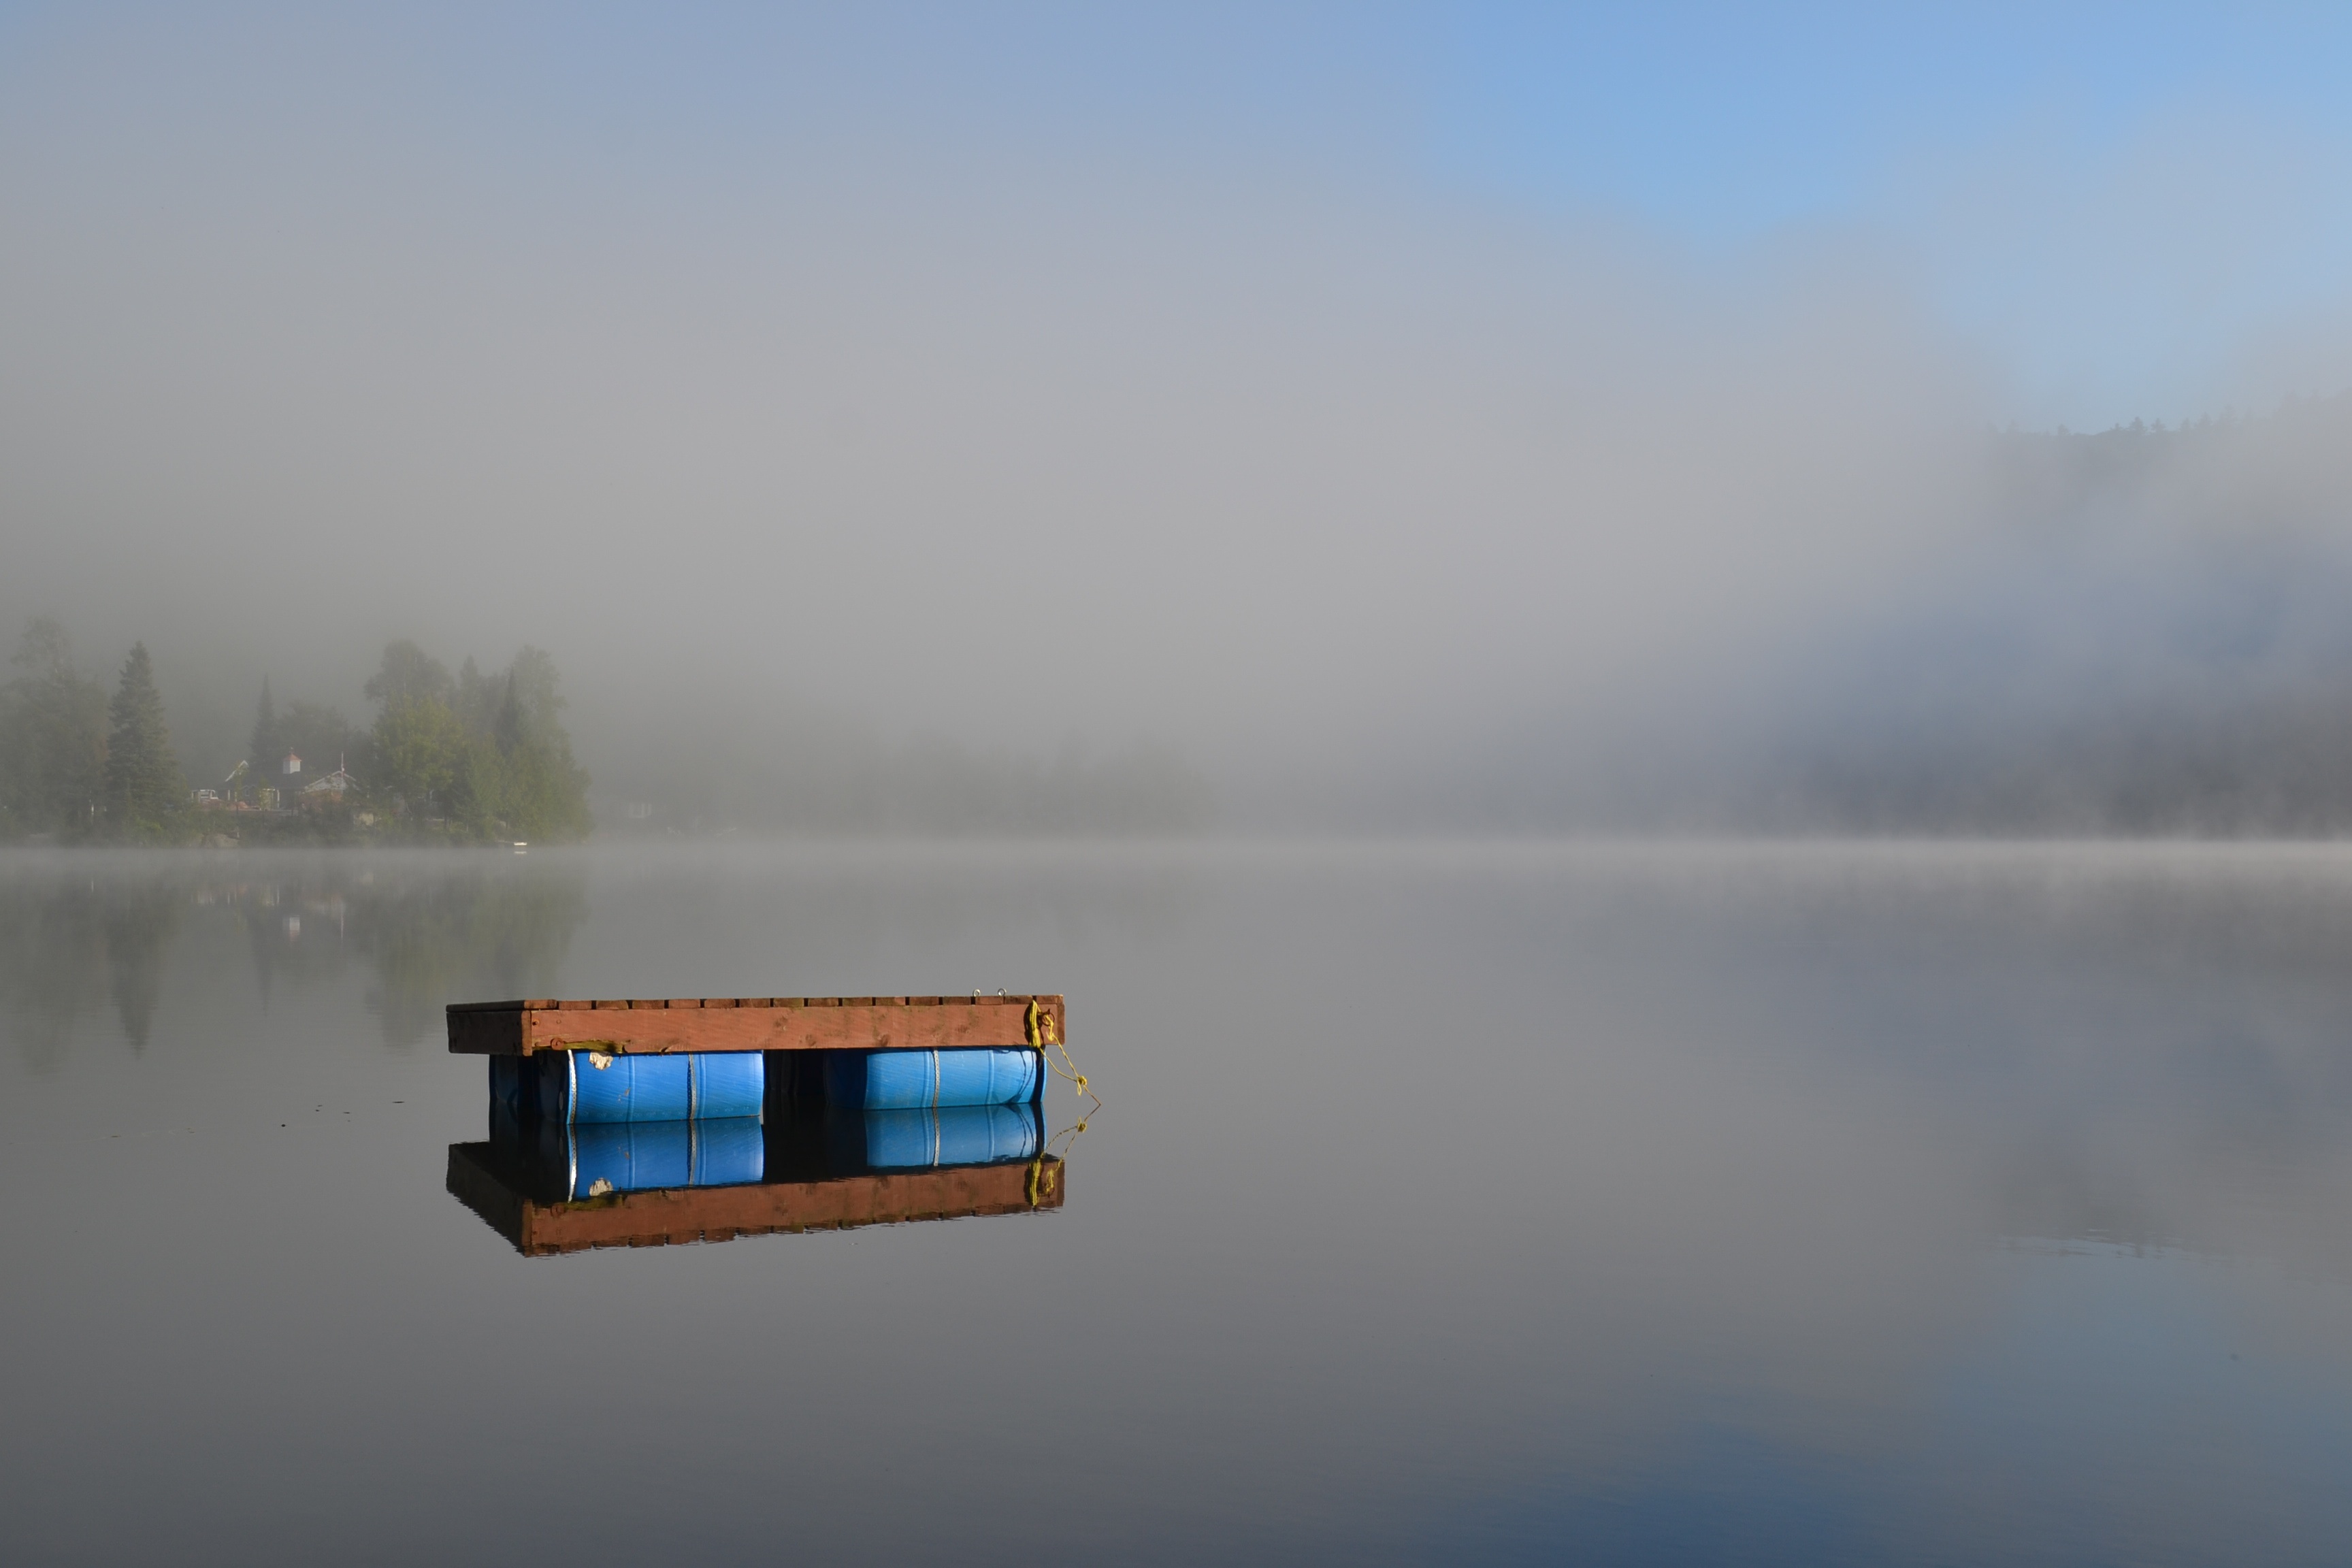
sea, horizon, cloud, sky, fog, sunrise, mist, morning, wave, lake, dawn, atmosphere, dusk, reflection, weather, haze, atmospheric phenomenon, atmosphere of earth